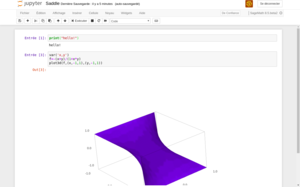
SageMath est un logiciel libre généraliste de calcul mathématique.